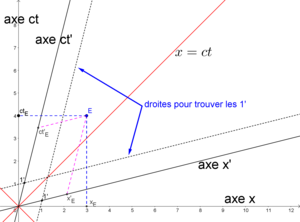
Le diagramme de Minkowski est une représentation de l'espace-temps développée en 1908 par Hermann Minkowski, permettant une visualisation des propriétés dans la théorie de la relativité restreinte. Il est alors possible d'avoir une compréhension qualitative et intuitive de phénomènes comme la dilatation du temps, la contraction des longueurs ou encore la notion de simultanéité, sans utiliser d'équations mathématiques.